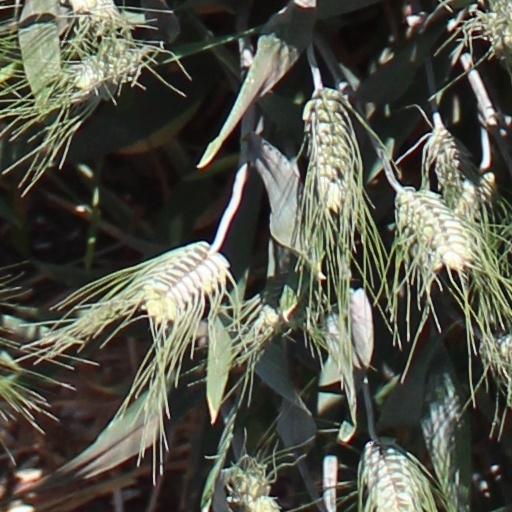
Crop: wheat